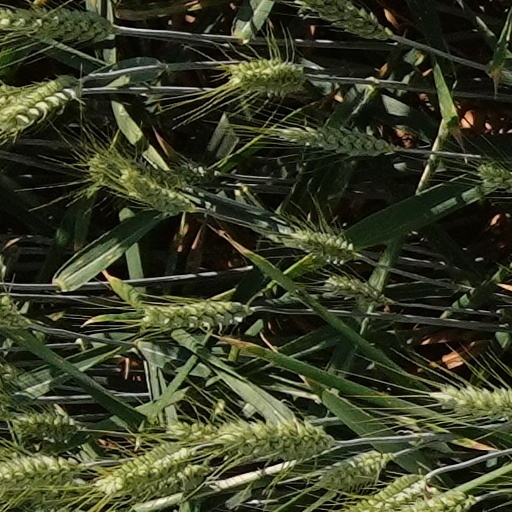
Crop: wheat